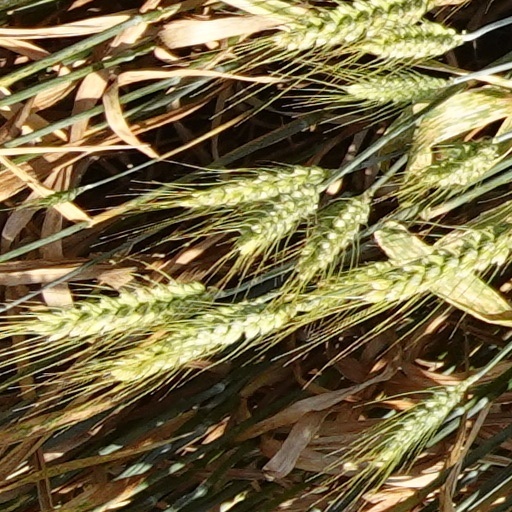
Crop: wheat